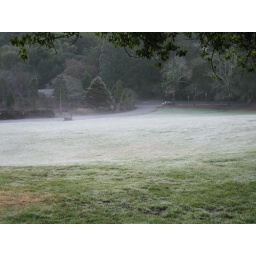
frozen brazil building field in tilden